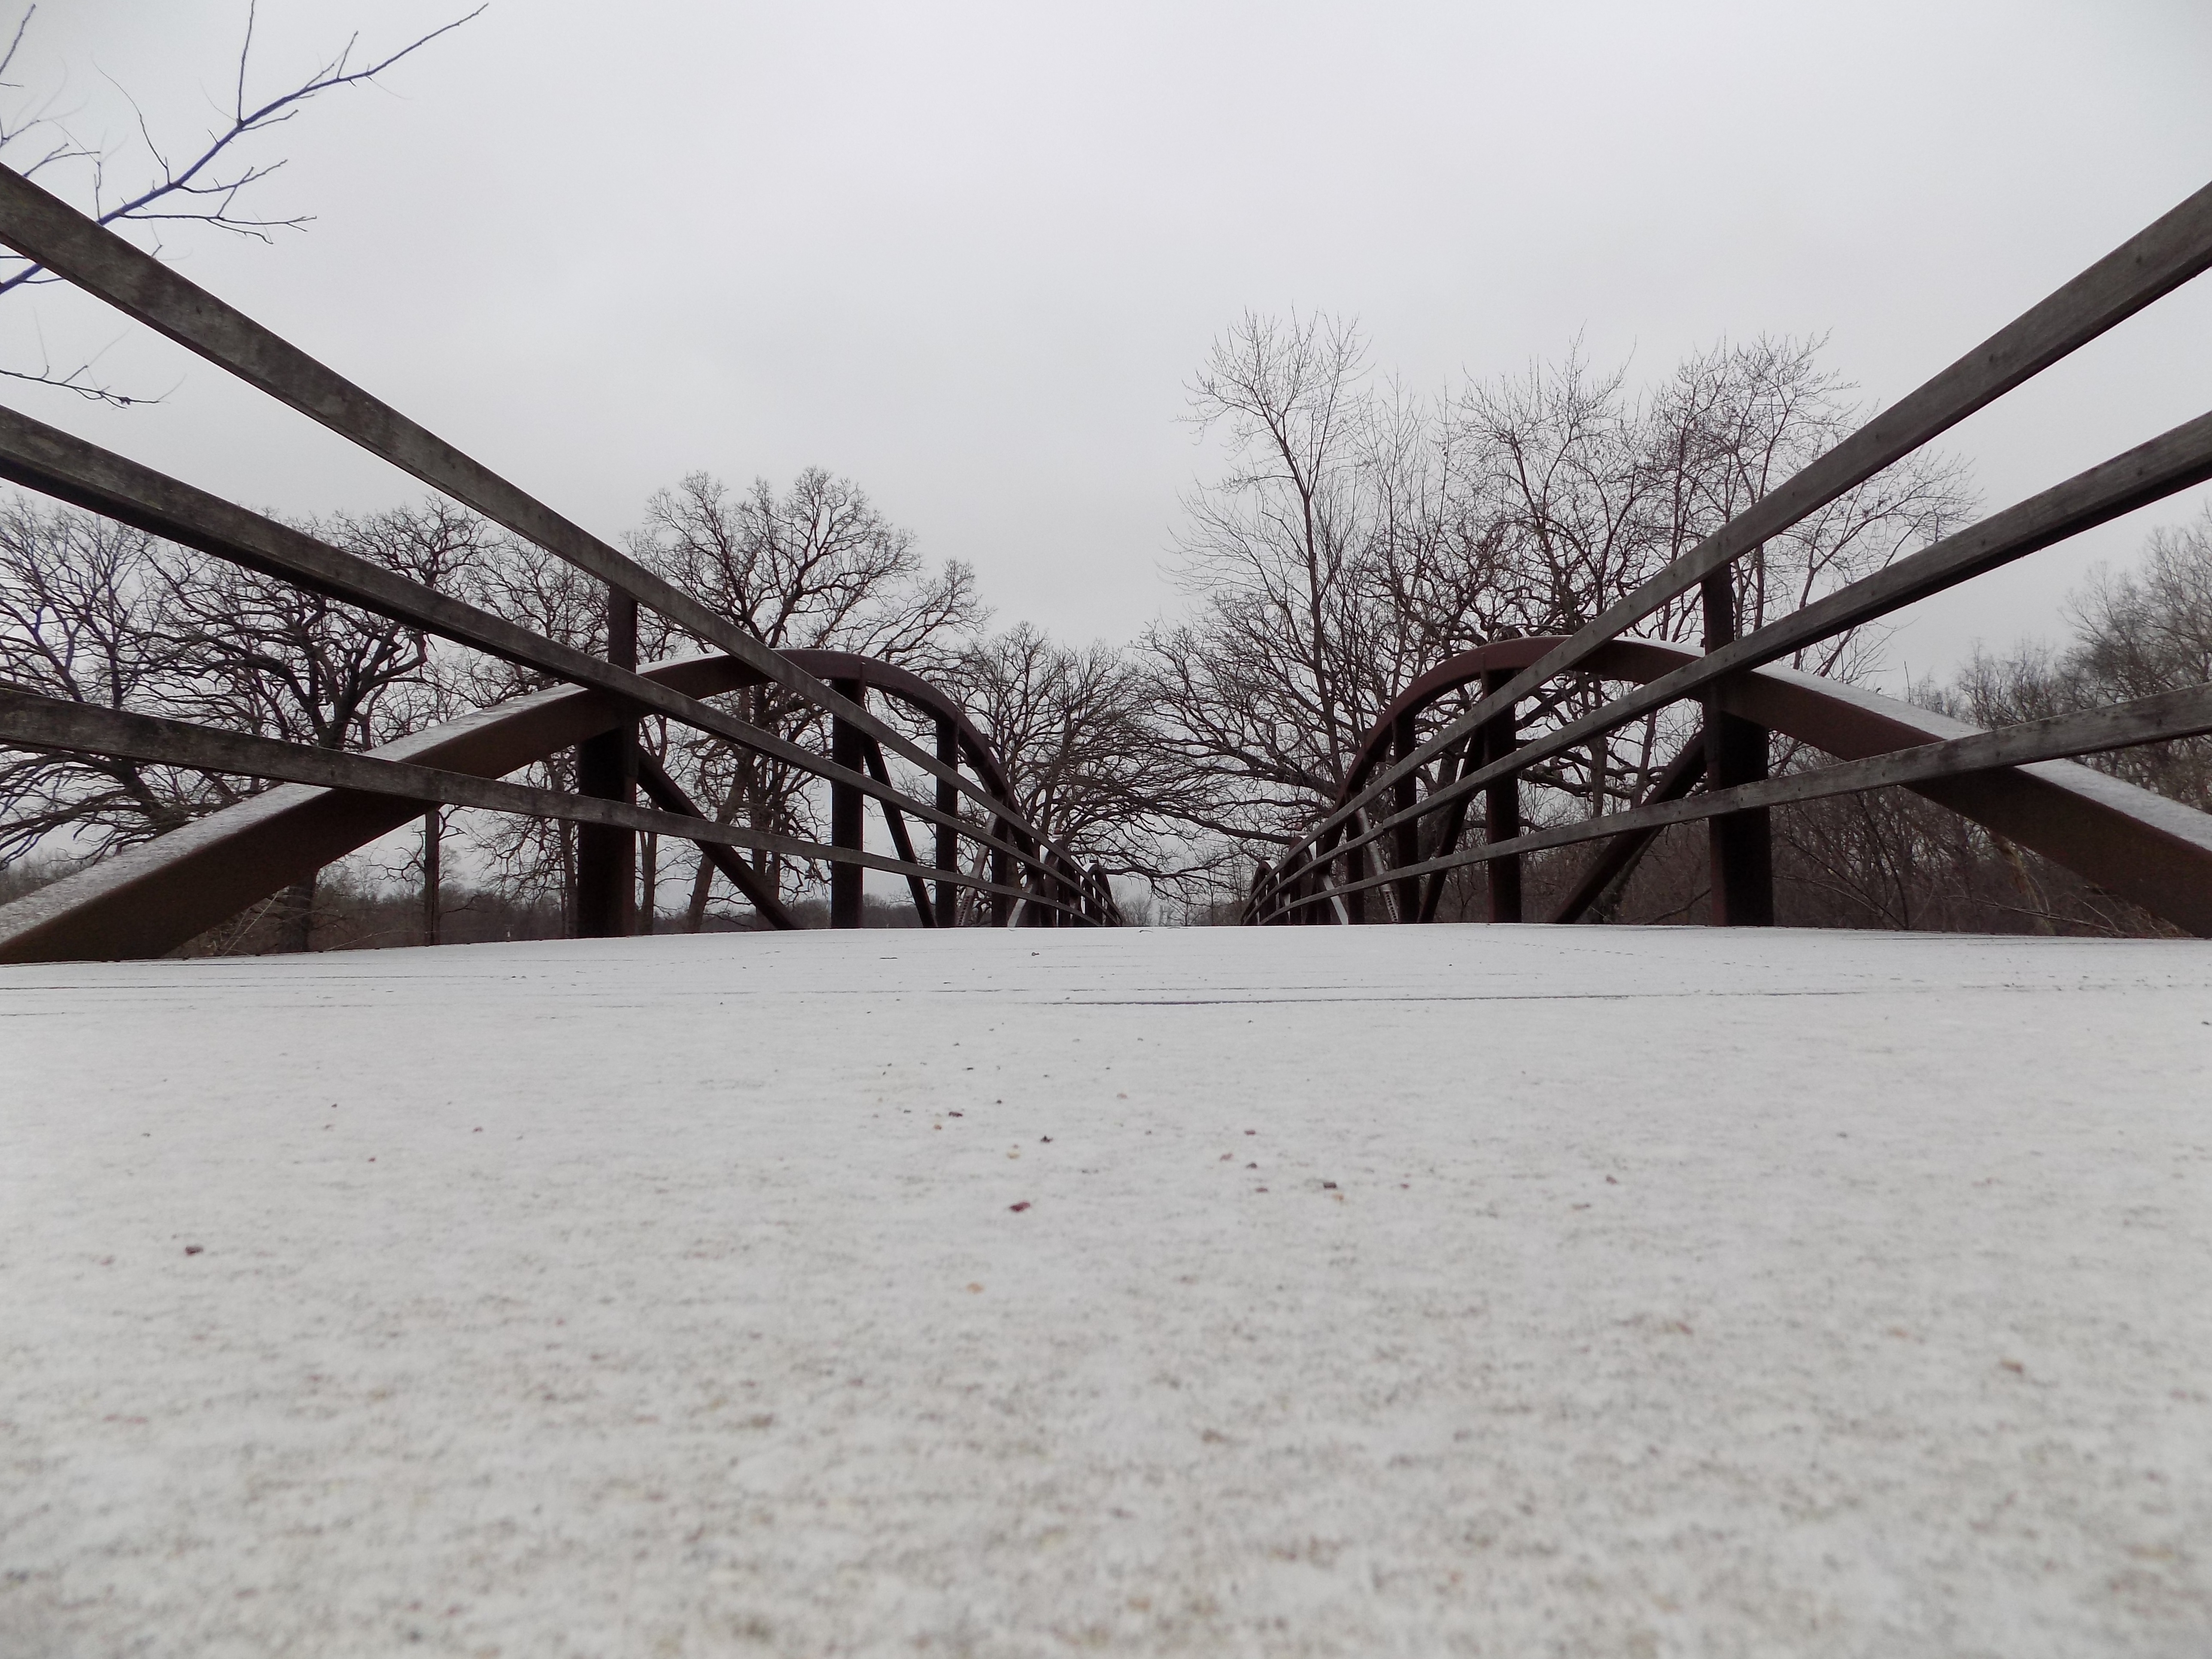
landscape, tree, water, nature, outdoor, branch, snow, cold, winter, plant, sky, wood, white, bridge, frost, walkway, ice, park, weather, season, freezing